K-space in magnetic resonance imaging

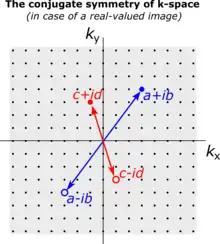
For a real image, the corresponding "k"-space is conjugate symmetric: the imaginary component at opposite "k"-space coordinates has the opposite sign.

In magnetic resonance imaging (MRI), the "k"-space or "reciprocal space" (a mathematical space of spatial frequencies) is obtained as the 2D or 3D Fourier transform of the image measured.